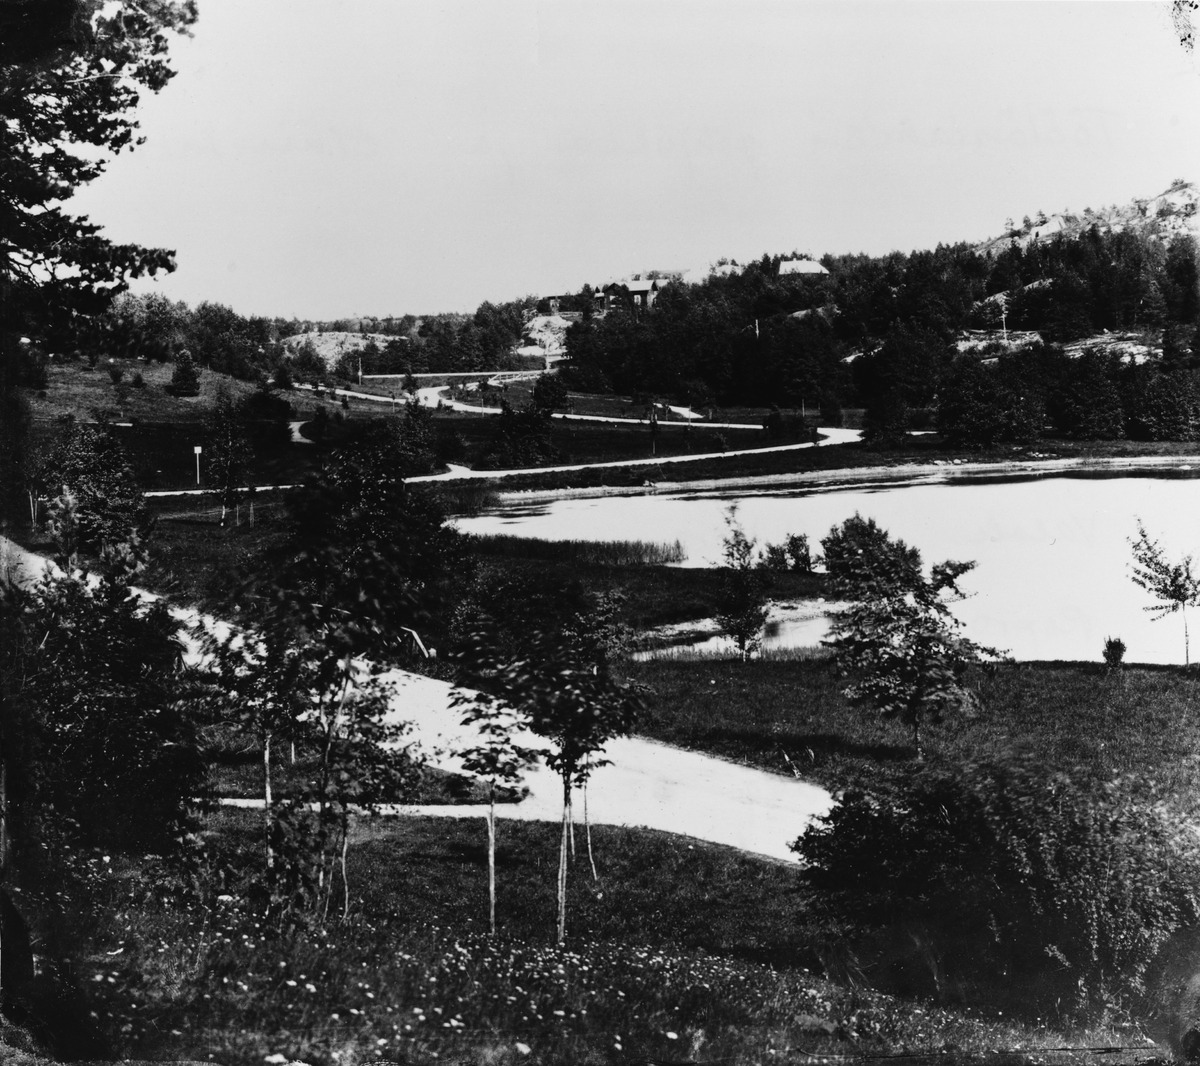
Töölönlahden pohjukka ja Eläintarha
sisällön kuvaus: Töölönlahden pohjukka ja Eläintarha. mustavalkoinen
Kuvaaja: Hoffers, Eugen, valokuvaaja
Ajankohta: kuvausaika 1870 n
Paikka: Suomi, Uusimaa, Helsinki, Töölö Helsinki, Taka-Töölö Helsinki
Aiheet: vesialueet, lahdet, puistot, pinnanmuodot kalliot